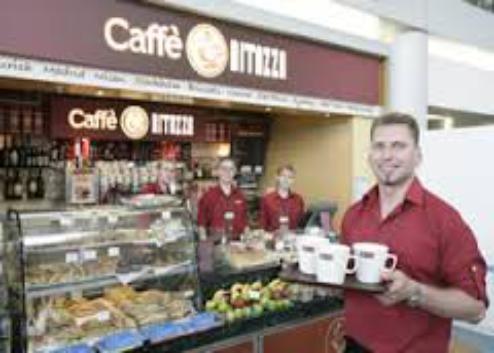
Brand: Caffe Ritazza
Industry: Food